Swiss Bank Corporation

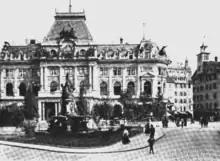
The St. Gallen, Switzerland, offices in Swiss Bank Corporation c.1920

SBC continued to grow in the early decades of the 20th century, acquiring weaker rivals. In 1906, SBC purchased Banque d'Espine, Fatio & Cie, establishing a branch in Geneva, Switzerland, for the first time. Two years later, in 1908, the bank acquired Fratelli Pasquali, a bank in Chiasso, Switzerland, its first representation in the Italian-speaking portion of the country. This was followed by the 1909 acquisition of Bank für Appenzell (est. 1866) and the 1912 acquisition of Banque d'Escompte et de Dépots.